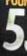
Number: 5